Richard Lloyd (racing driver)

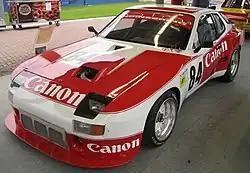
A Porsche 924 Carrera GTR which Lloyd co-drove with Andy Rouse and Jeff Allam.

Initially Lloyd worked for Decca Records from 1964 to 1970, during which time he became interested in racing after competing in a Triumph TR4A during 1967. He later formed his own public relations business, "Motor Race Relations", in 1971, while continuing his own driving duties, during which time he won multiple events in the British Saloon Car Championship. He went on to form "GTi Engineering" in 1978, running Volkswagen Golf GTIs and Audi 80s. This team eventually became "Richard Lloyd Racing" in 1985 as Lloyd moved into the World Sportscar Championship with Porsche 956s and 962s.